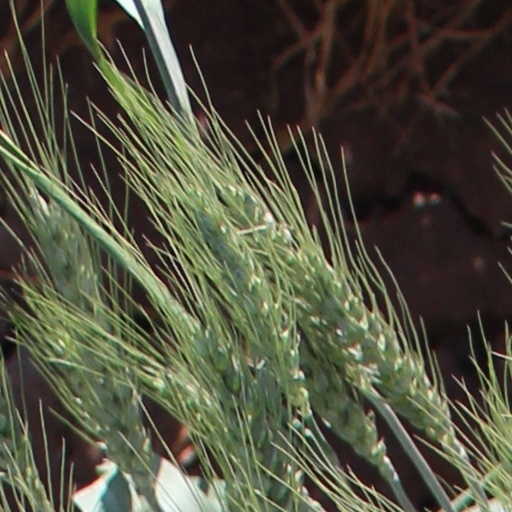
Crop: wheat